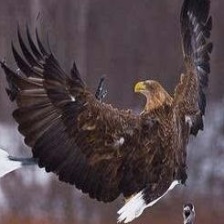
Species: CRANE HAWK
Scientific name: GERANOSPIZA CAERULESCENS